Peter Parker (physician)

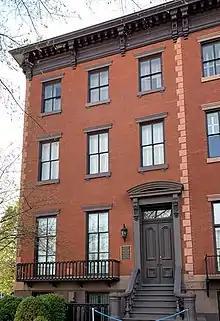
Parker's former residence in Washington, D.C.

After his final return to the United States, Parker and Harriet had one son, Peter Parker Jr., in 1859. In the 1860s, the couple moved to the townhome on Lafayette Square that is known today as the Peter Parker House. From here the couple regularly hosted notable figures in Washington, including Supreme Court justices, members of Congress, and President Abraham Lincoln.